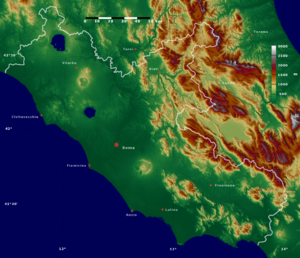
Le Latium, ou Lazio en italien, est une région d'Italie centrale. Incluant la capitale, Rome, il s'agit de la deuxième région la plus peuplée d'Italie, après la Lombardie, avec près de six millions d'habitants. Il est bordé au nord-ouest par la Toscane, au nord par l'Ombrie, au nord-est par les Marches, à l'est par les Abruzzes et le Molise, ainsi qu'au sud-est par la Campanie. À l'ouest, la région est baignée par la mer Tyrrhénienne. La petite enclave du Vatican se trouve dans le Latium.